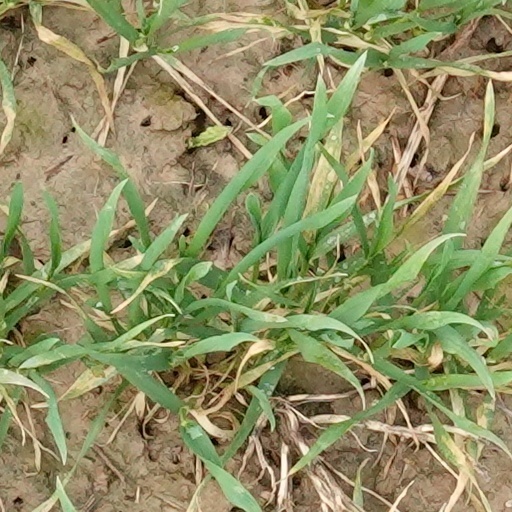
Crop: wheat